1992 Food City 500

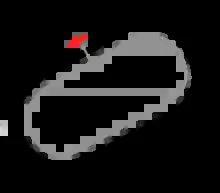
The layout of Bristol Motor Speedway, the venue where the race was held.

The Bristol Motor Speedway, formerly known as Bristol International Raceway and Bristol Raceway, is a NASCAR short track venue located in Bristol, Tennessee. Constructed in 1960, it held its first NASCAR race on July 30, 1961. Despite its short length, Bristol is among the most popular tracks on the NASCAR schedule because of its distinct features, which include extraordinarily steep banking, an all concrete surface, two pit roads, and stadium-like seating. It has also been named one of the loudest NASCAR tracks.